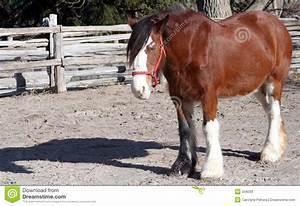
horse